Ploey: You Never Fly Alone

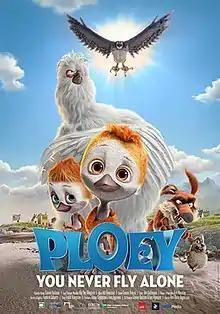
Poster

Ploey: You Never Fly Alone (released in some European countries as "Flying the Nest") is a 2018 animated adventure film directed by Árni Ásgeirsson and written by Friðrik Erlingsson. The film score was composed by Atli Örvarsson.